William Rosecrans

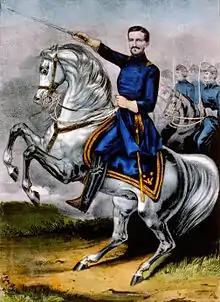
A romantic image of Rosecrans at Murfreesboro, January 2, 1863

Rosecrans's predecessor, Buell, had been relieved because of his desultory pursuit of Confederate Gen. Braxton Bragg following the Battle of Perryville. And yet, Rosecrans displayed similar caution, remaining in Nashville while he reprovisioned his army and improved the training of his cavalry forces. By early December 1862, General-in-Chief Henry W. Halleck had lost his patience. He wrote to Rosecrans, "If you remain one more week in Nashville, I cannot prevent your removal." Rosecrans replied, "I need no other stimulus to make me do my duty than the knowledge of what it is. To threats of removal or the like I must be permitted to say that I am insensible."